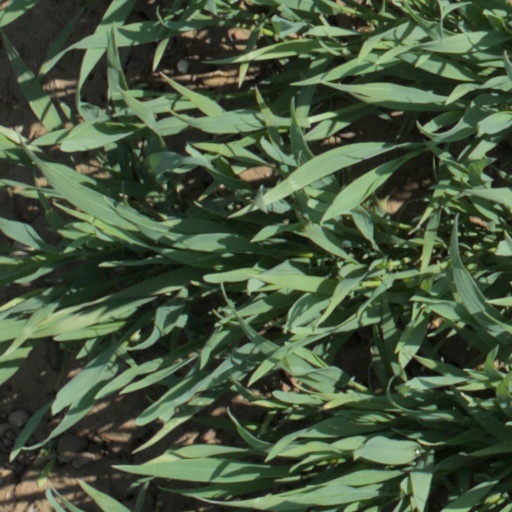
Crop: wheat